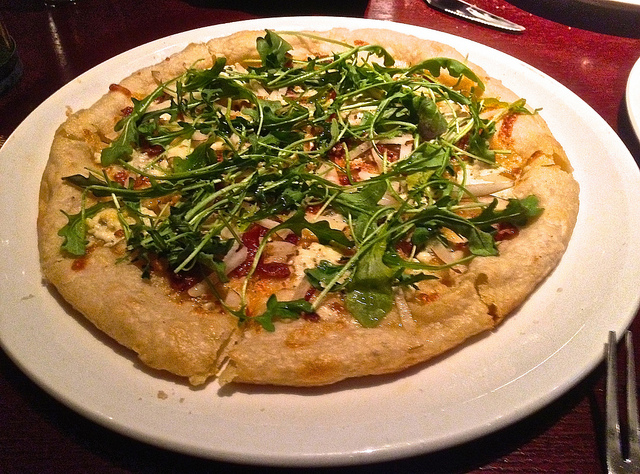
user: Given an image and a question. Answer the question in a short answer. Question: What raw ingredient has been added to this meal? Short Answer:
assistant: spinach